East Ayrshire

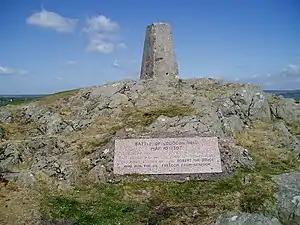
Battle plaque, marking the location of the Battle of Loudoun Hill in 1307

East Ayrshire is home to a number of towers, castles and other structures which were constructed between the 13th–15th century. Many of the areas castles played a prominent role, largely in part due to barons being at the peak of military and political powers. Many of the barons were involved in wider Scottish politics and affairs, in particular, resistance to the advances of Edward I towards Scotland. Prominent Scottish independence figure William Wallace has close connections with East Ayrshire. The Wallace family had a castle at Riccarton, later part of Kilmarnock, as well as his surprise attack on the English at Loudoun Hill in 1297. Wallace is also associated with Lockhart's Tower in the town of Galston. Lockhart's Tower was largely rebuilt during the middle ages, and is commonly referred to as Barr Castle presently. Wallace is said to "have made a daring escape" from Lockhart's Tower at one point.